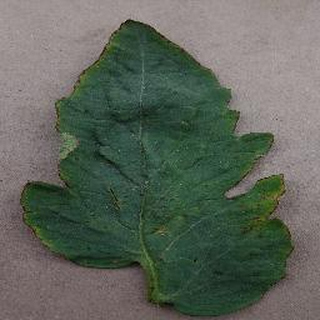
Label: tomato_bacterial_spot